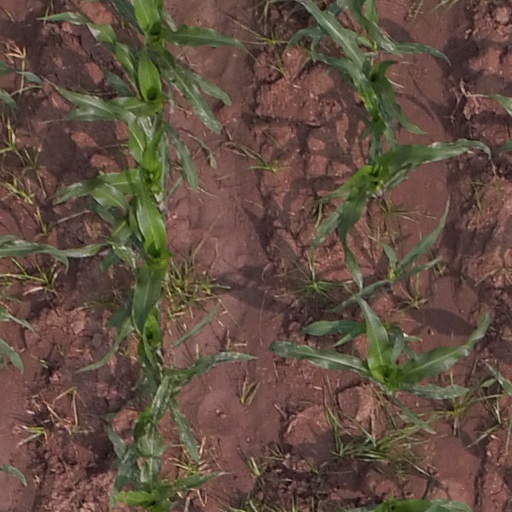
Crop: maize; corn